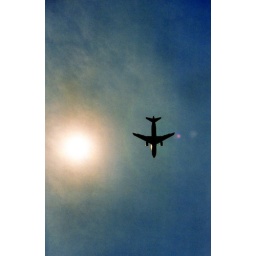
I can't help but imagine myself in one of the seats when I watch a plane fly past...